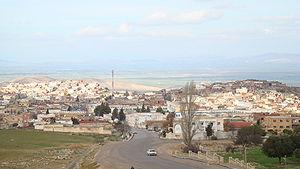
Vue générale des deux principales collines sur lesquelles est construite Thala (Nadhour et Najaria)
Thala est une ville de l'ouest de la Tunisie située dans la région montagneuse de la dorsale tunisienne, à 250 kilomètres de la capitale Tunis, 50 kilomètres de Kasserine et 25 kilomètres à la frontière algéro-tunisienne. Elle est surtout connue pour son important site archéologique.